China Philharmonic Orchestra

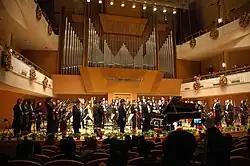

The China Philharmonic Orchestra (abbreviated CPO) is an orchestra founded in Beijing, China, on May 25, 2000, based on the previous China Broadcasting Symphony Orchestra. It is a division of the State Administration of Radio, Film, and Television (SARFT) of the People's Republic of China.